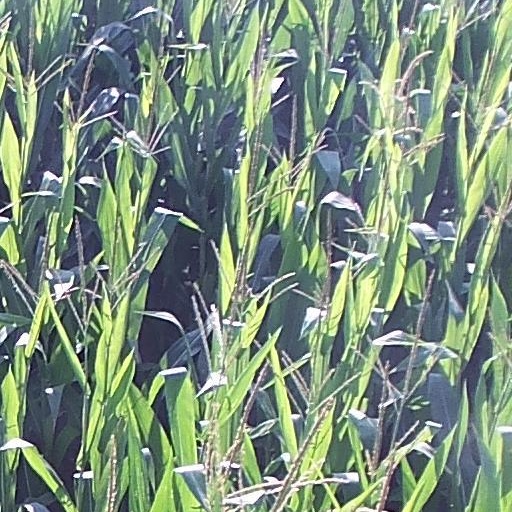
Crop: maize; corn